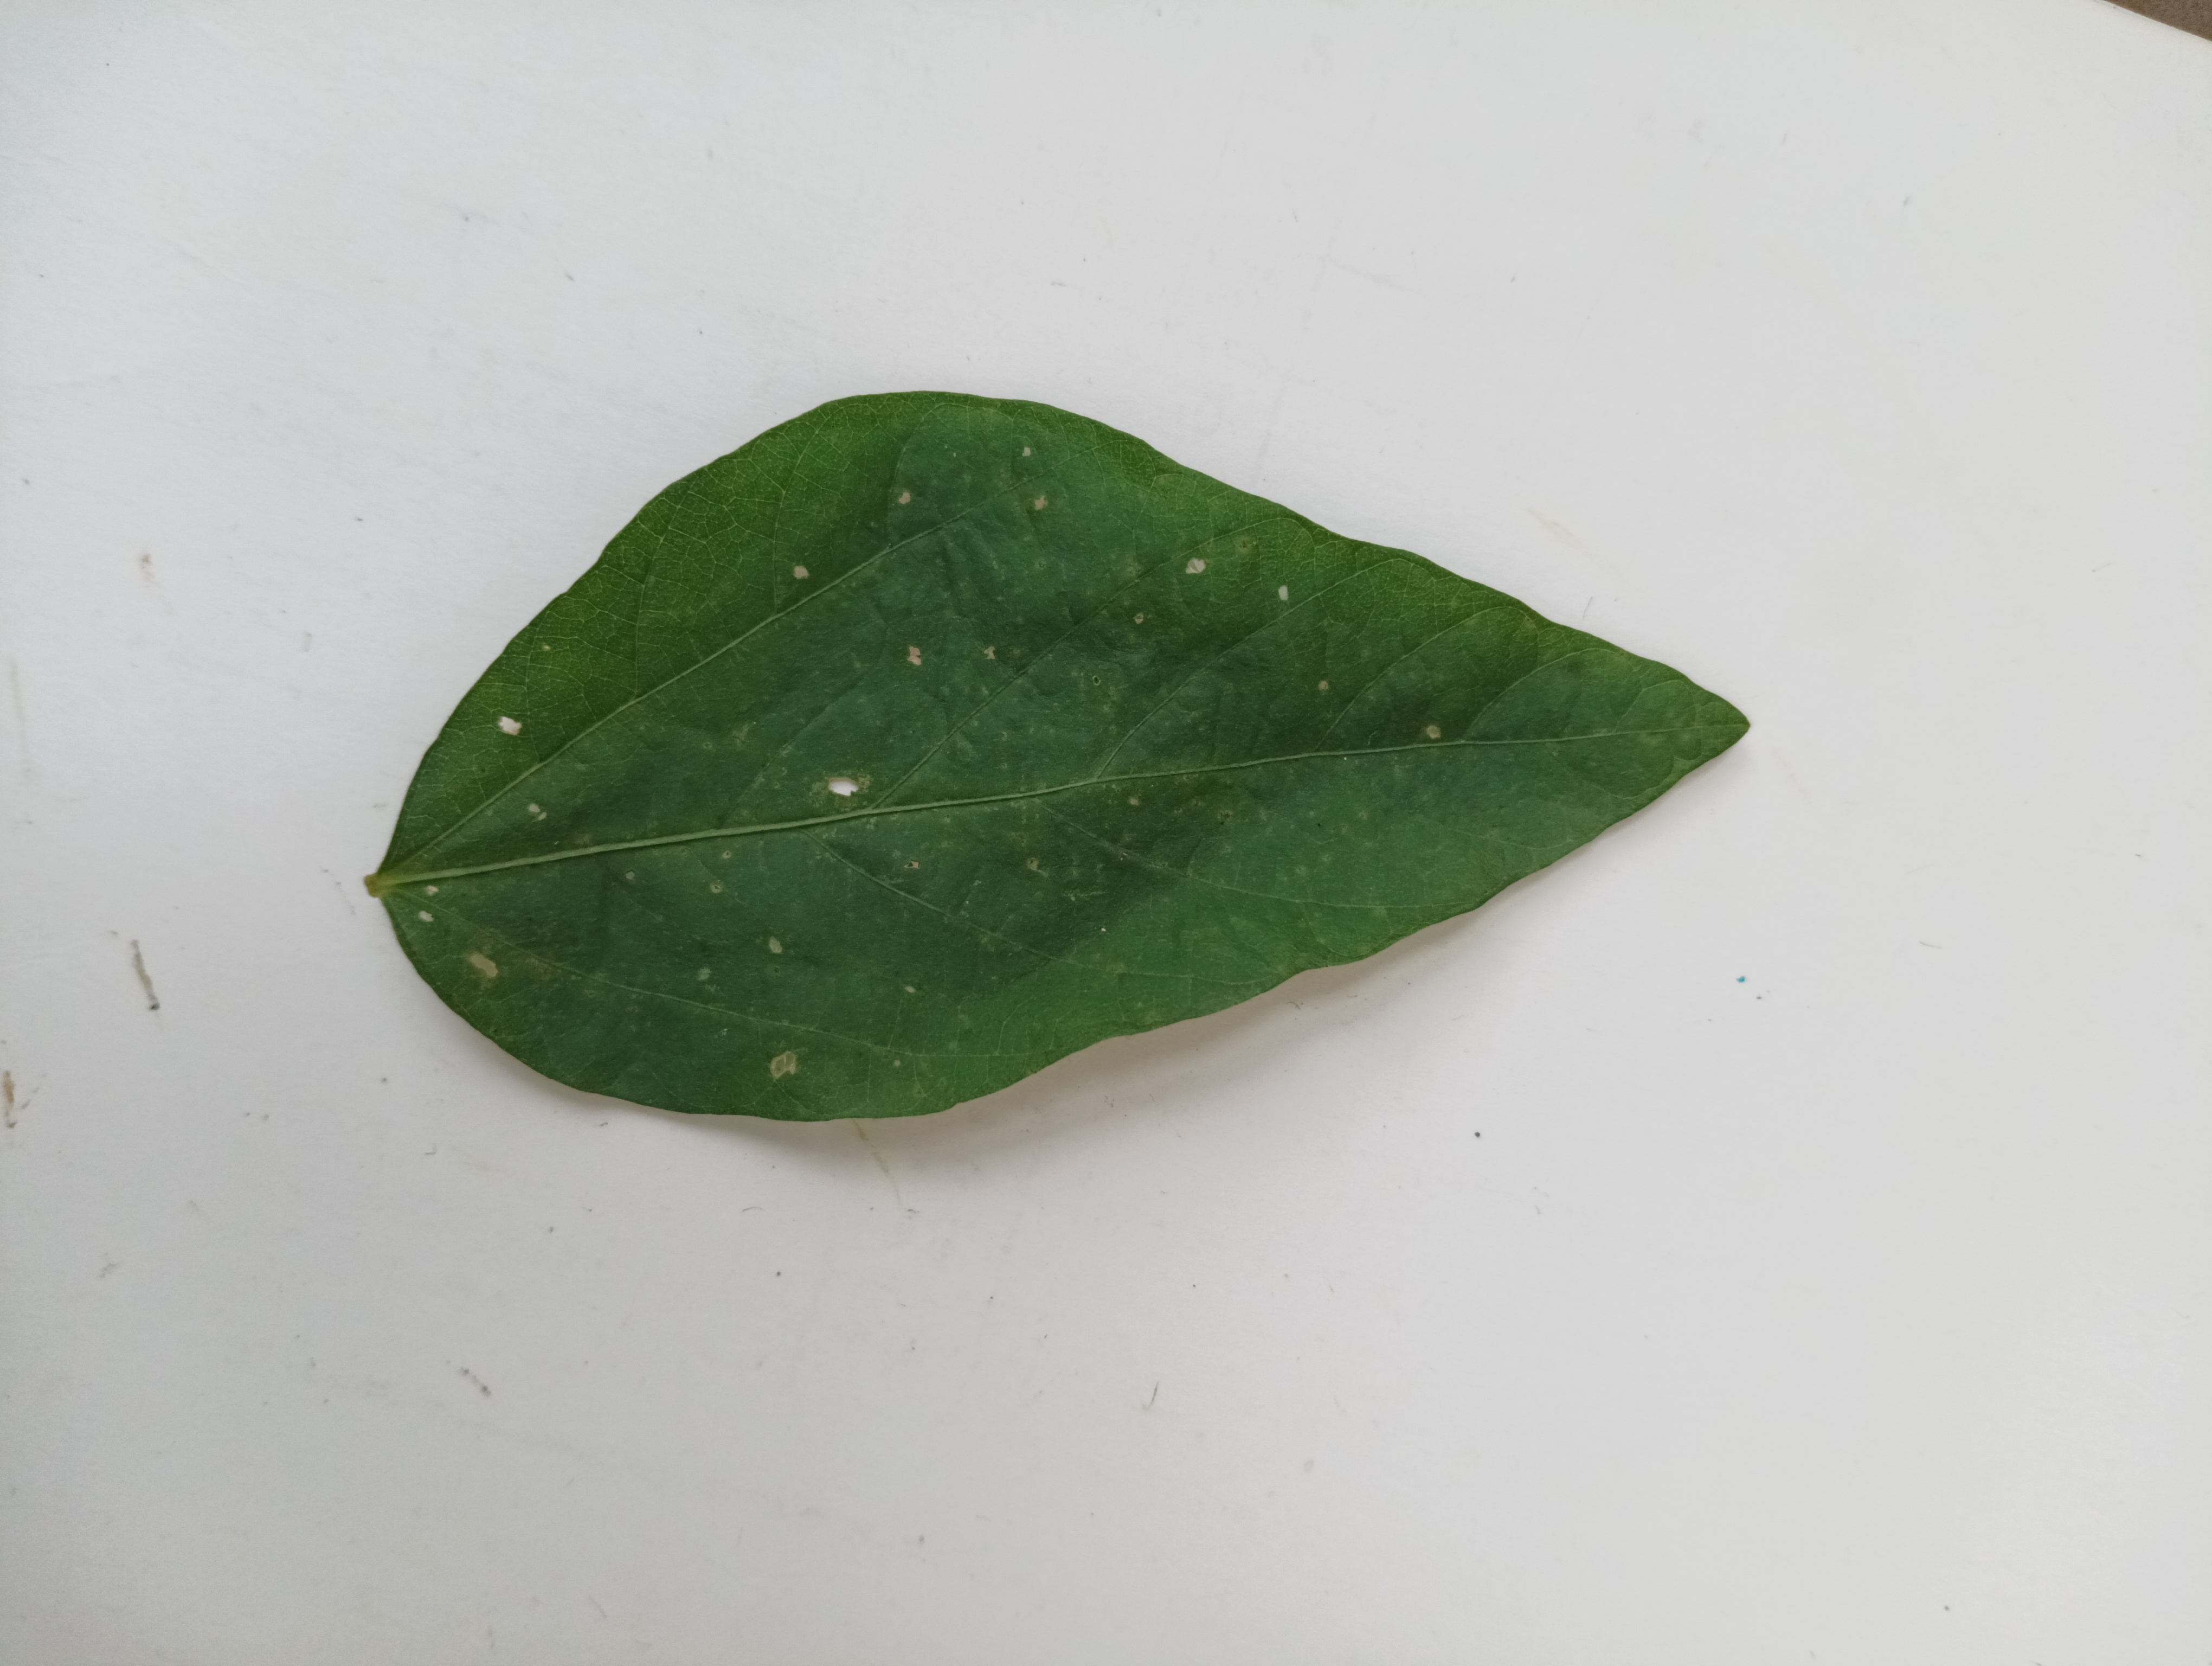
Label: Bacterial leaf Blight